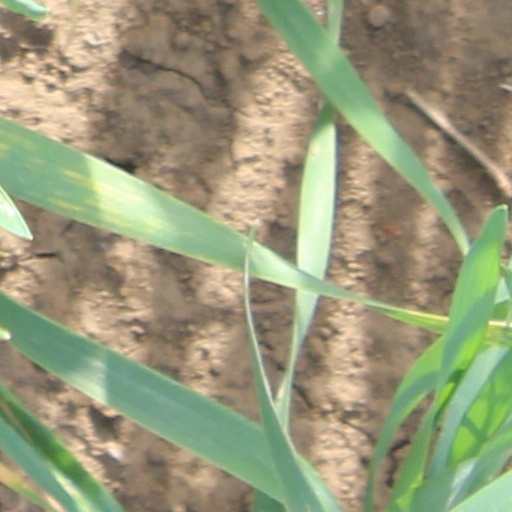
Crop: wheat